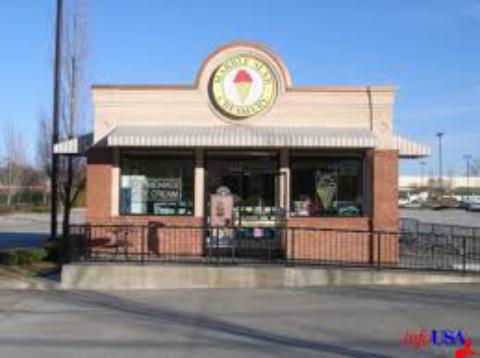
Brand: Marble Slab Creamery
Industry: Food